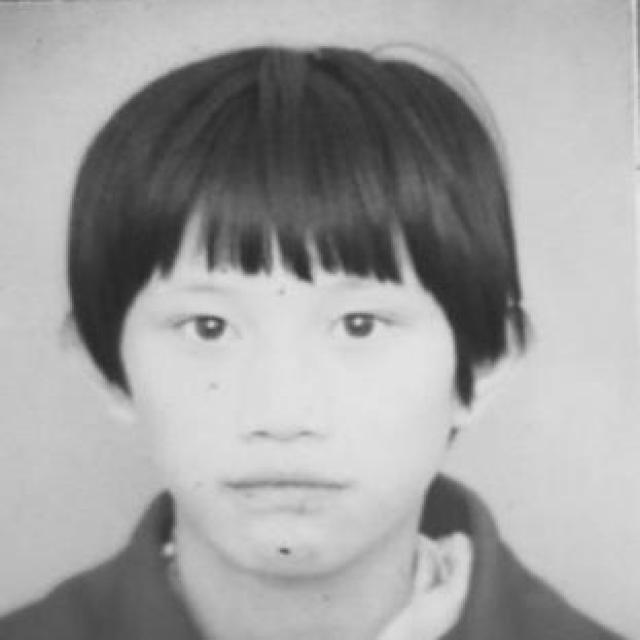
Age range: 13-20